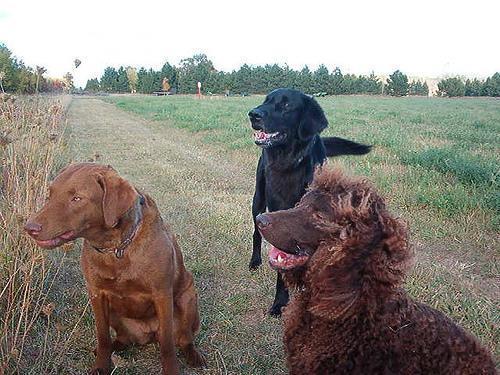
Chesapeake_Bay_retriever